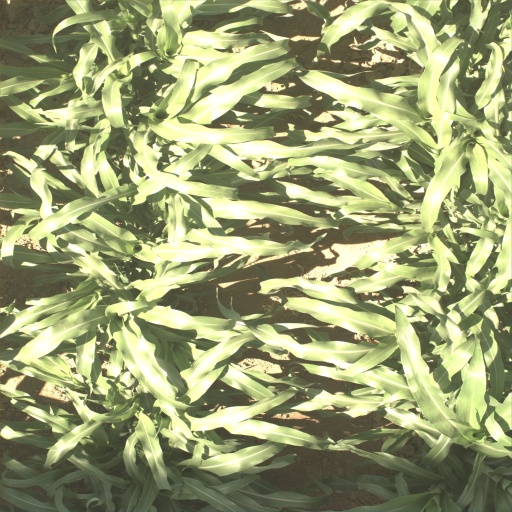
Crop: sorghum